William Duesbury

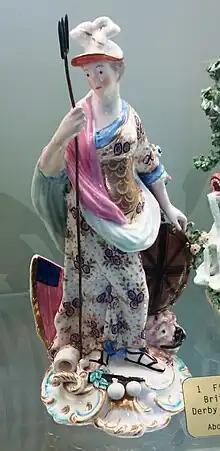
Brittania figure dated 1780 now in Derby Museum

Duesbury was born on 7 September 1725. to William Duesbury, currier, of Cannock in Staffordshire.